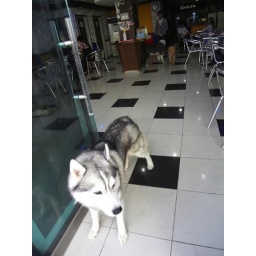
mulan dog bar in wolmido